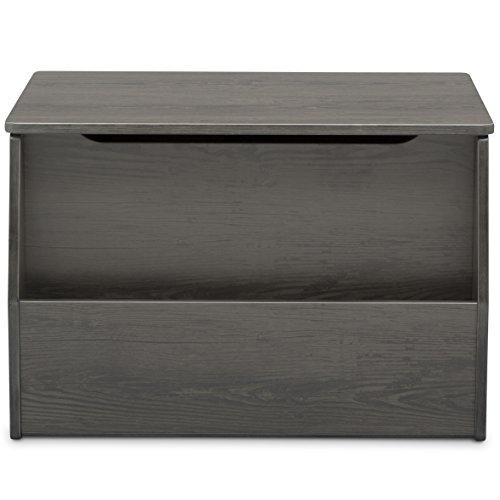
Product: Delta Children Nolan Toy Box
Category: Baby Products | Nursery | Furniture | Storage & Organization | Toy Chests & Organizers
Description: AVAILABLE IN A VARIETY OF COLORS: The Nolan Toy Box comes in Grey, Bianca White, Crafted Grey and Crafted Limestone.
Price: $99.99